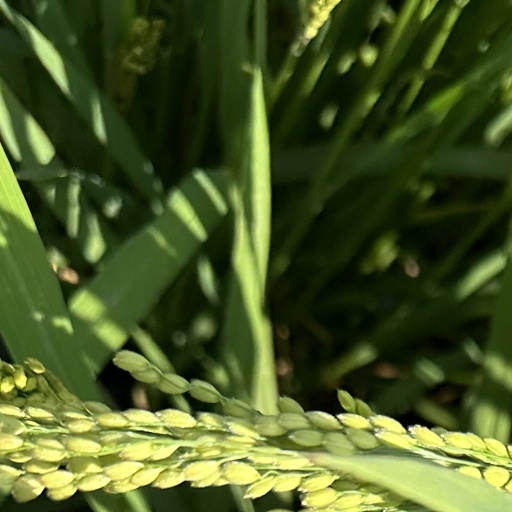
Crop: rice